Galeazzi fracture

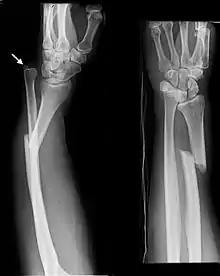
Galeazzi fracture. Arrow points at the dislocated ulnar head

The Galeazzi fracture is a fracture of the distal third of the radius with dislocation of the distal radioulnar joint. It classically involves an isolated fracture of the junction of the distal third and middle third of the radius with associated subluxation or dislocation of the distal radio-ulnar joint; the injury disrupts the forearm axis joint.